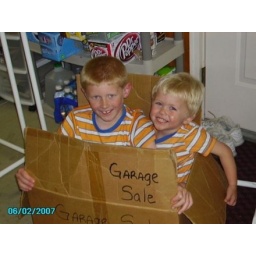
My Mom and I were having a garage sale, and Conner found this box and the boys climbed in